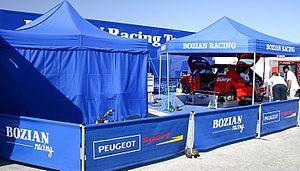
Bozian Racing est une équipe française de sport automobile fondée en 1969 par Arthur Bozian. Bien qu'elle ait aussi couru sur circuit en Formule Renault, le rallye représente l'activité principale de l'équipe.